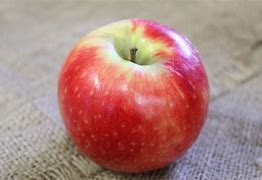
Label: apple